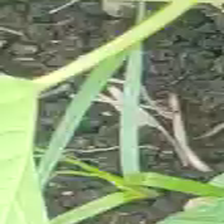
Weed species: Lavhala_(Cyperus_Rotundus)